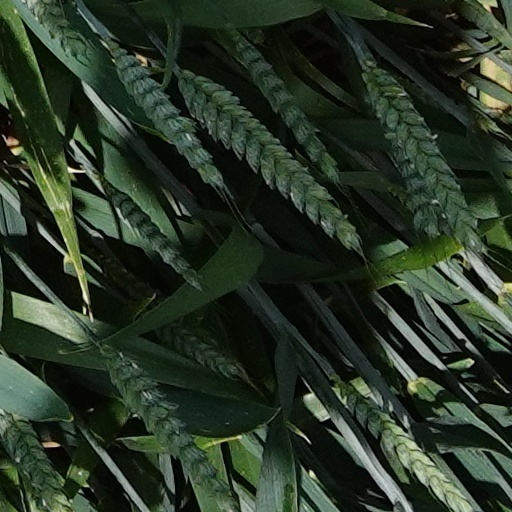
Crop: wheat